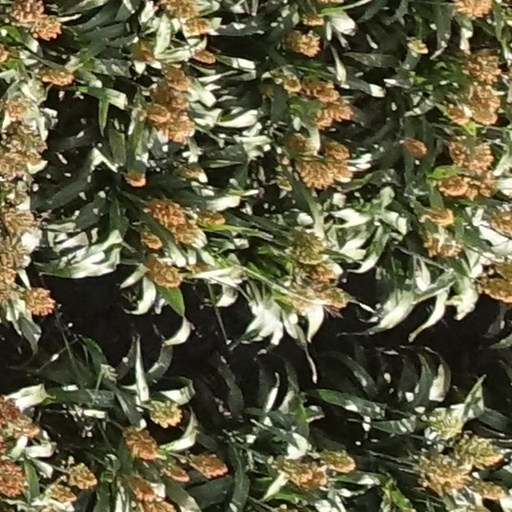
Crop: sorghum